Heathfield, South Ayrshire

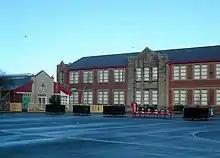
Heathfield Primary School

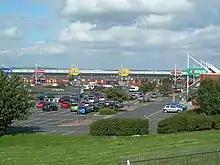
Heathfield Retail Park

Heathfield Retail Park, which opened in 1994, is built in the southerly reaches of the site of the RAF station. This was originally marked by a replica Supermarine Spitfire at the entrance to the park. The road into the park is named "Liberator Drive", in recognition of the large numbers of Consolidated Liberator bombers that were serviced in the area during World War II. It is the central out of town shopping complex, with outlets including Homebase, PC World, Frankie & Benny's, Subway, and Asda as well as Pizza Hut and KFC. Travelodge hotel is also now open as well as a Holiday Inn.